Ned Colletti

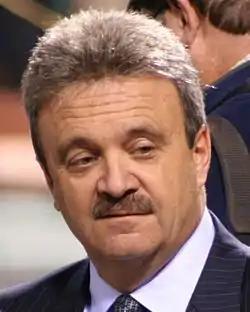

Ned Louis Colletti Jr. is an American sports executive with 40 years experience in Major League Baseball and nearly 50 seasons in professional sports, including the last eight years in the National Hockey League with the San Jose Sharks. Colletti is a four-time Emmy Award-winning baseball analyst, a professor of Sports Administration at Pepperdine University and the author of the best-selling book "The Big Chair". He was general manager of the Los Angeles Dodgers from 2006 through 2014. Before moving to the Dodgers, he was assistant general manager of the San Francisco Giants. Colletti is one of very few American sports executives to work in two major sports: Major League Baseball and the National Hockey League.